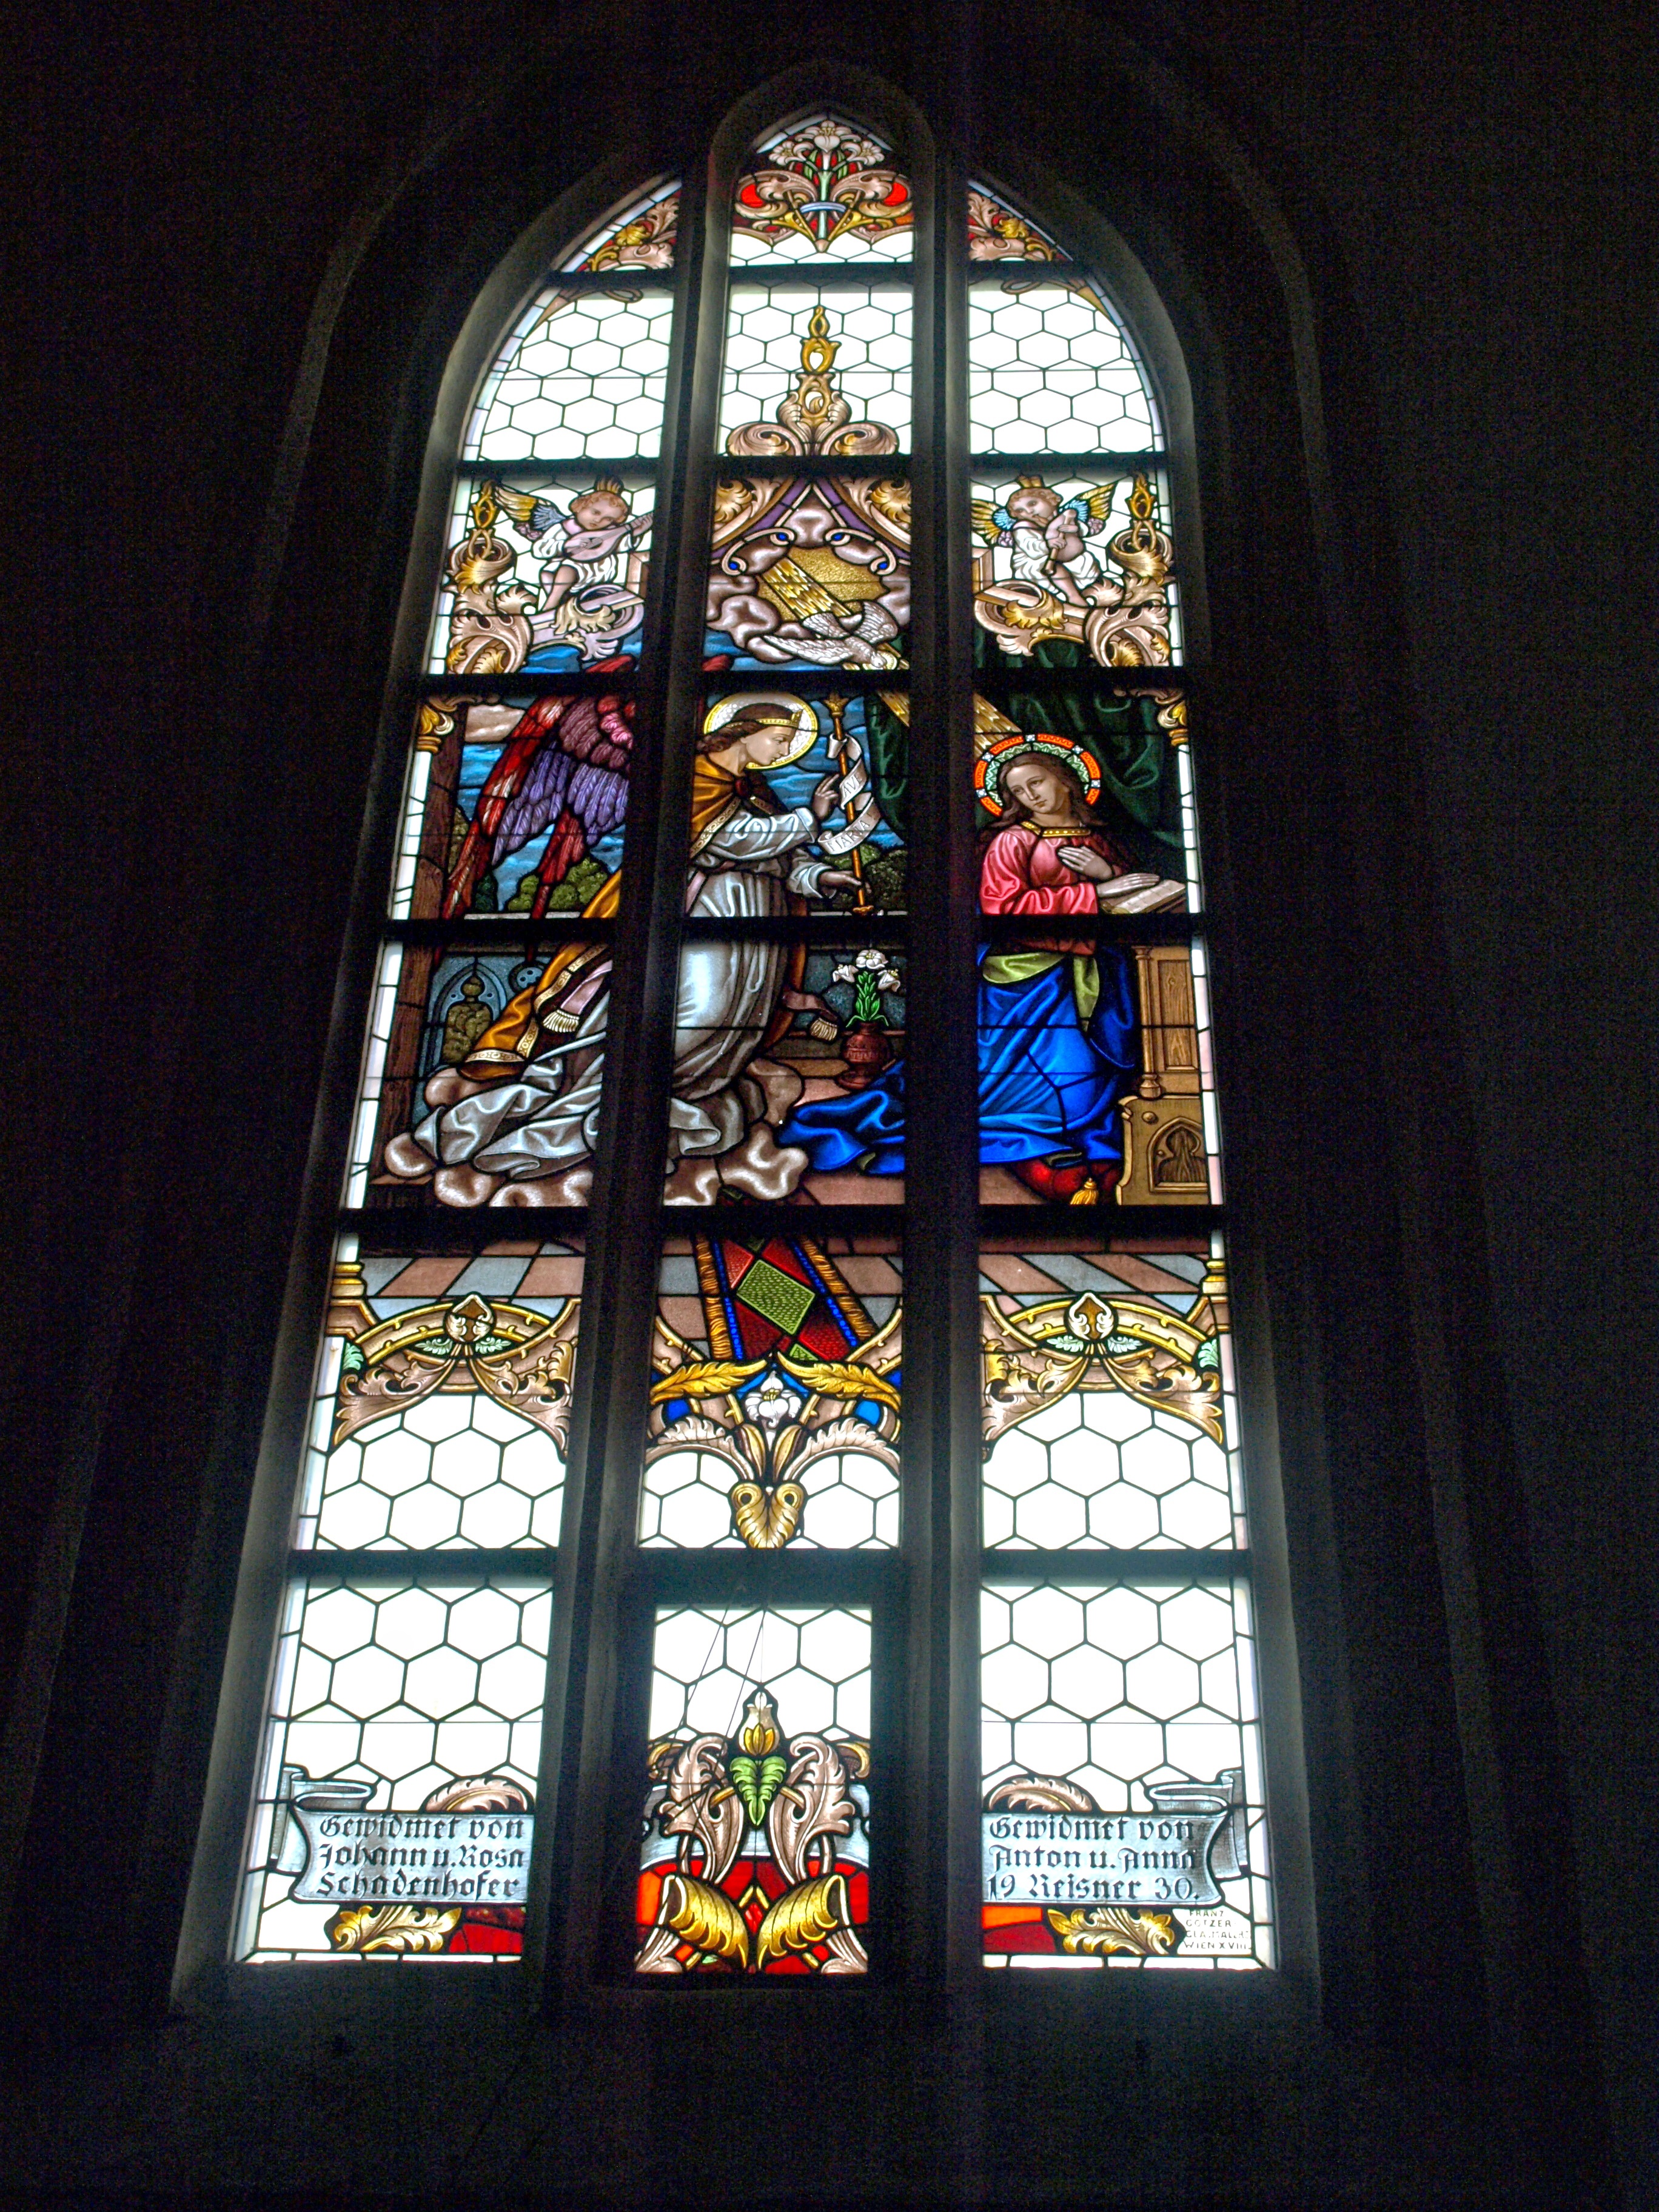
window, glass, cathedral, historic, decor, material, stained glass, place of worship, religious, symmetry, symbolic, parish church, lower austria, ybbs, hl laurentius